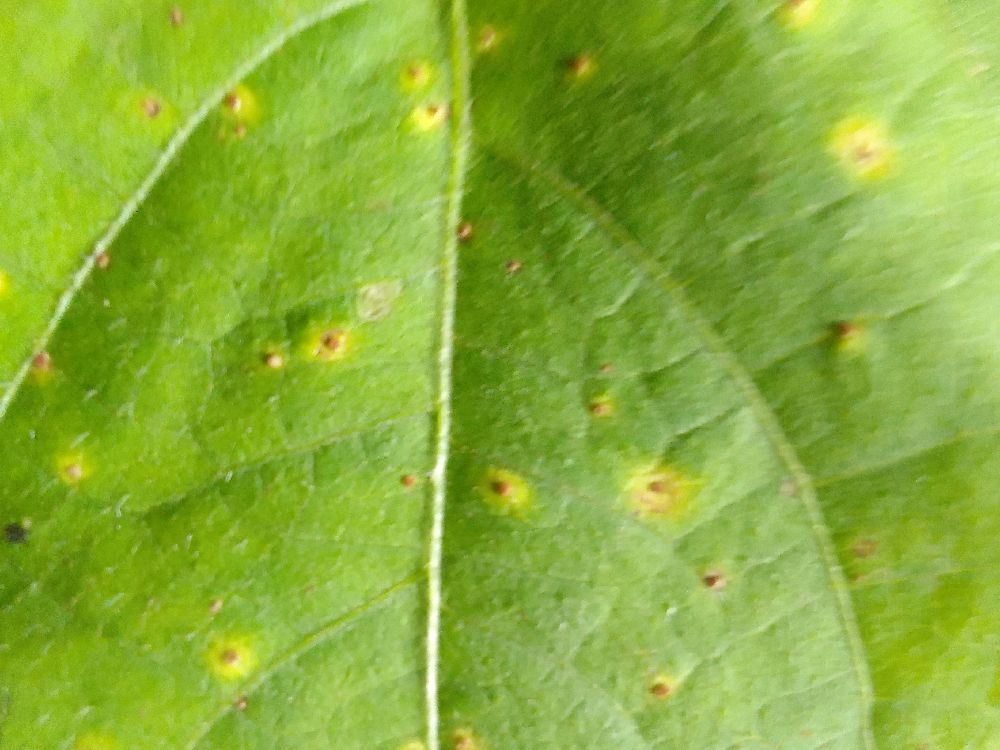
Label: rust